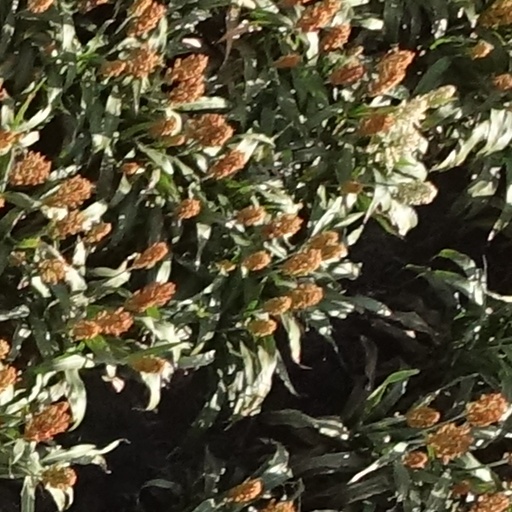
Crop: sorghum